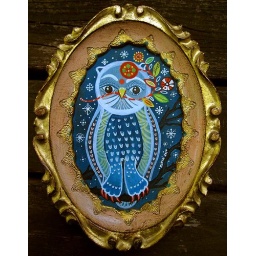
a little blue owl bringing a gift, inspired by the frame itself: a very vintage wooden gilded frame from Italy.